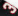
Number: 3